Anne-Sophie Pelletier

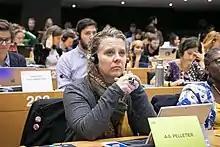

Anne-Sophie Pelletier (born 5 February 1976) is a French politician who was elected as a Member of the European Parliament in 2019.